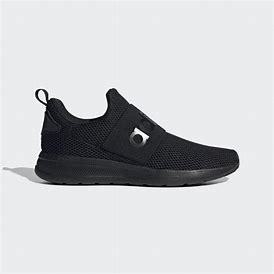
Brand: Adidas
Model: Lite Racer Adapt 4